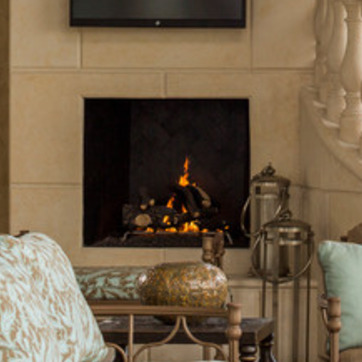
Material: other